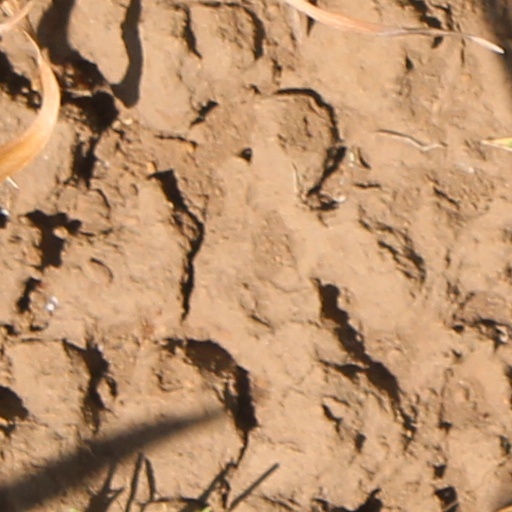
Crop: wheat